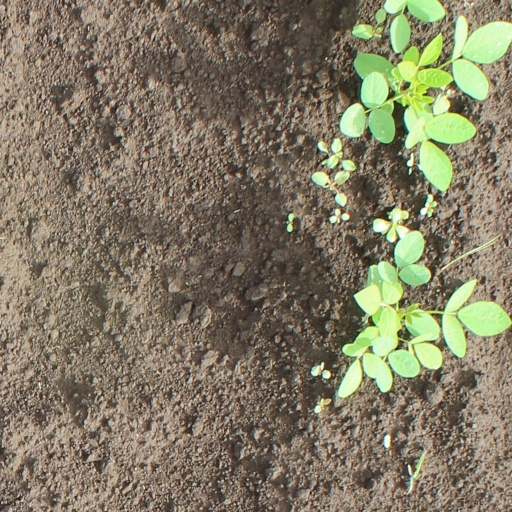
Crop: soybean